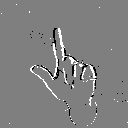
ASL letter: l